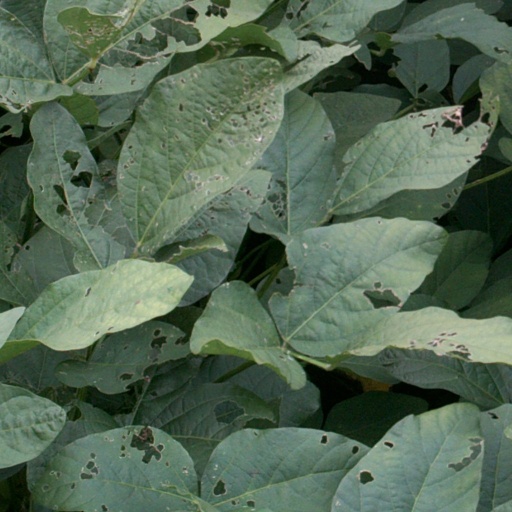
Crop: soybean